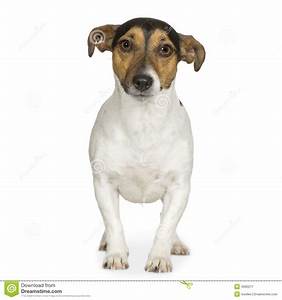
Label: cane